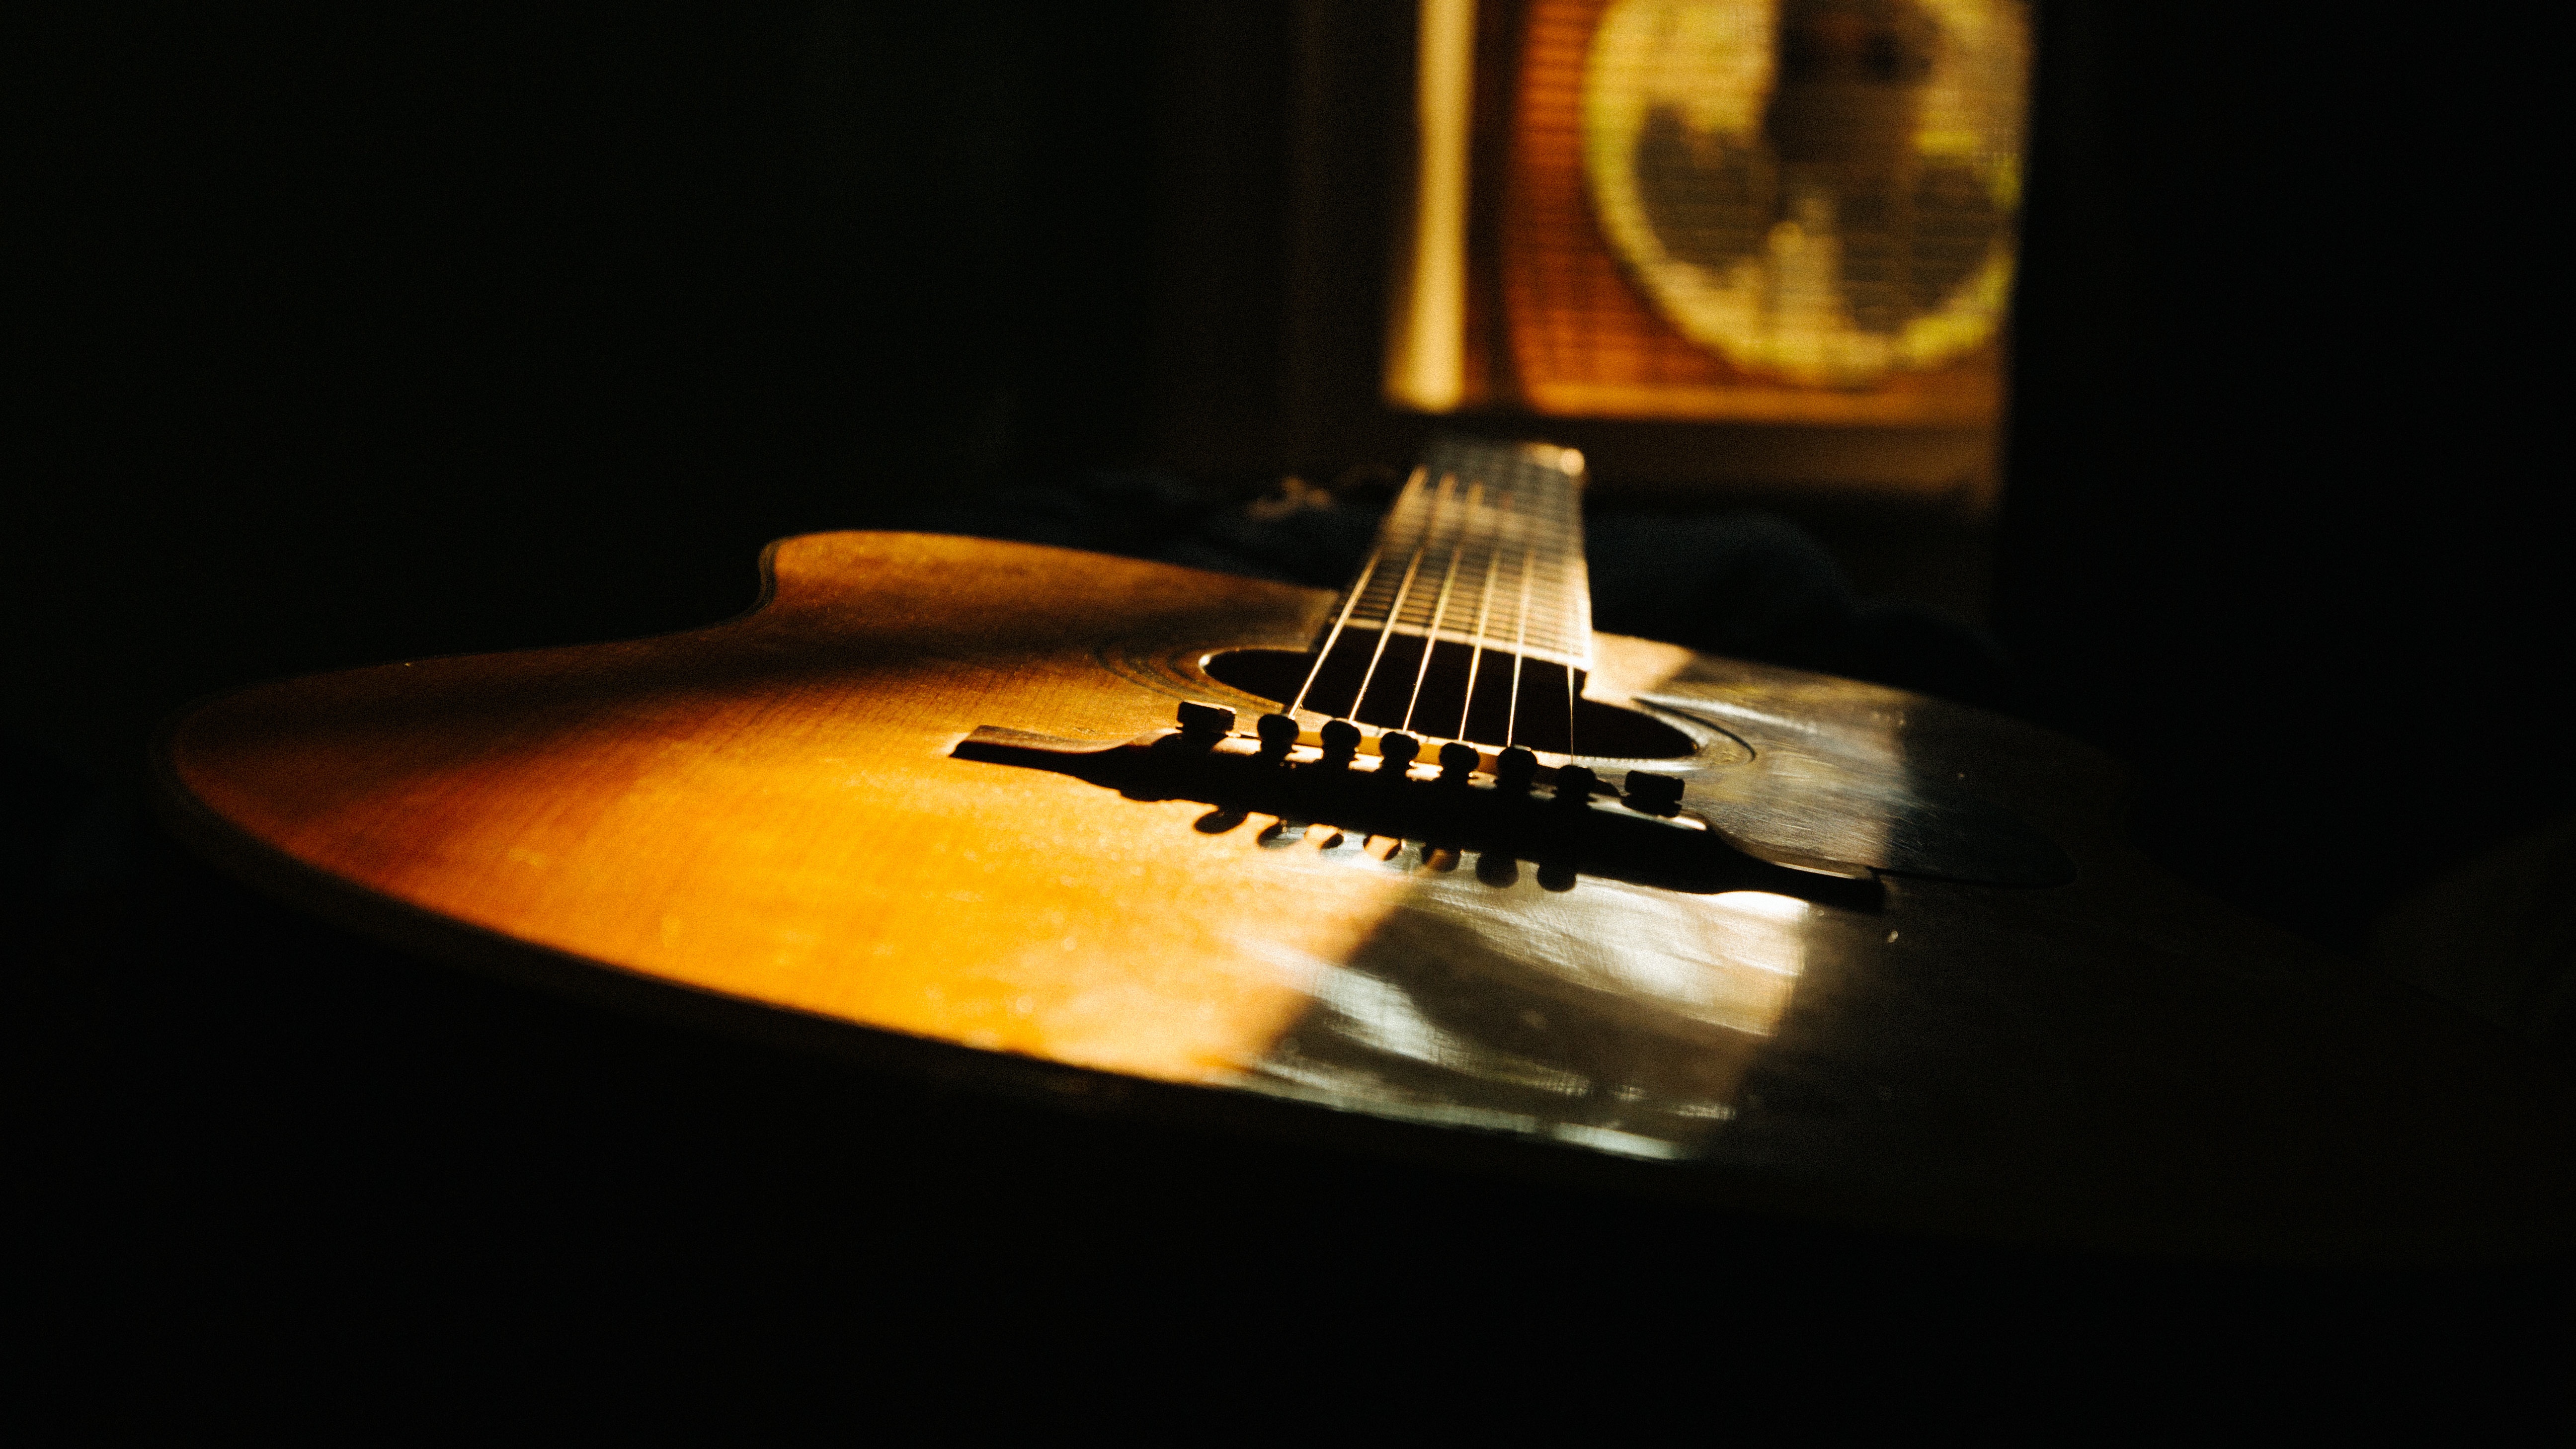
light, guitar, darkness, yellow, lighting, musical instrument, string instrument, plucked string instruments